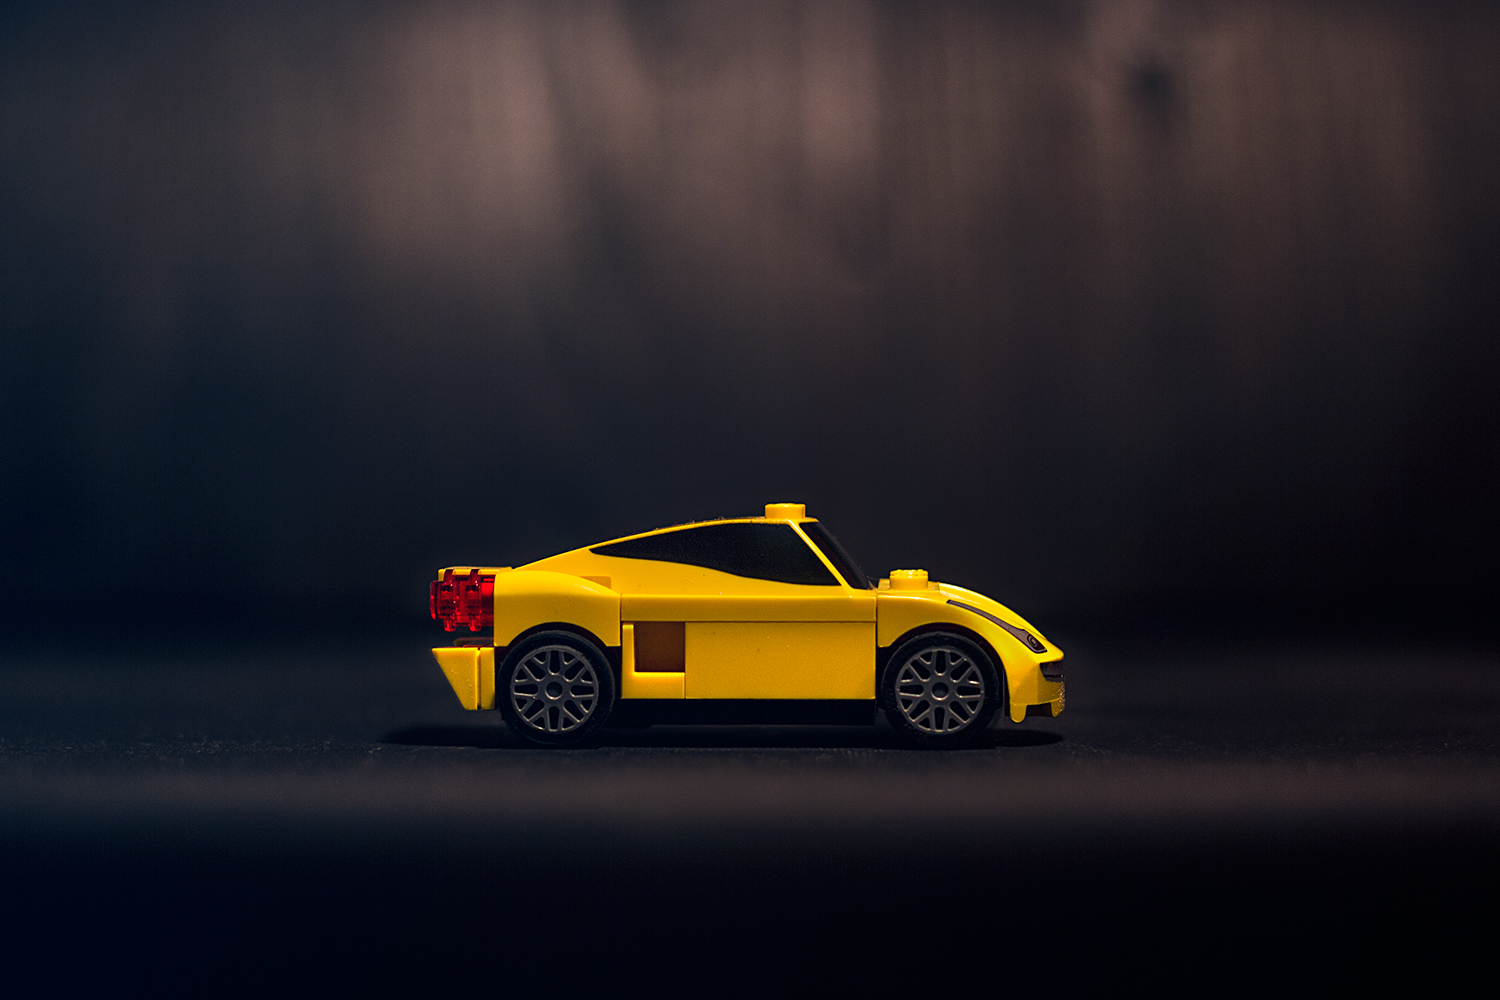
car, vehicle, yellow, toy, sports car, miniature, supercar, lego, toy car, land vehicle, automobile make, computer wallpaper, automotive design, luxury vehicle, family car